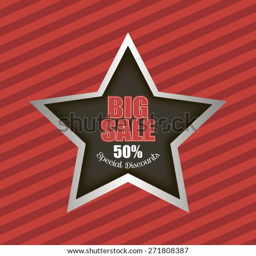
isolated sale label with text on a striped background